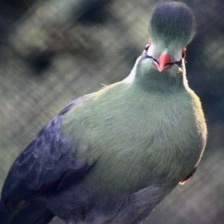
Species: WHITE CHEEKED TURACO
Scientific name: TAURACO LEUCOTIS